Collectivization in Romania

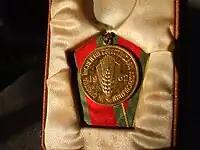
Medal granted in 1962 at the completion of collectivization in Romania

The collectivization of agriculture in Romania took place in the early years of the Communist regime. The initiative sought to bring about a thorough transformation in the property regime and organization of labor in agriculture. According to some authors, such as US anthropologist David Kideckel, agricultural collectivization was a "response to the objective circumstances" in postwar Romania, rather than an ideologically motivated enterprise. Unlike the Stalinist model applied in the Soviet Union in the 1930s, the collectivization was not achieved by mass liquidation of wealthy peasants, starvation, or agricultural sabotage, but was accomplished gradually. This often included significant violence and destruction as employed by cadres, or Party representatives.